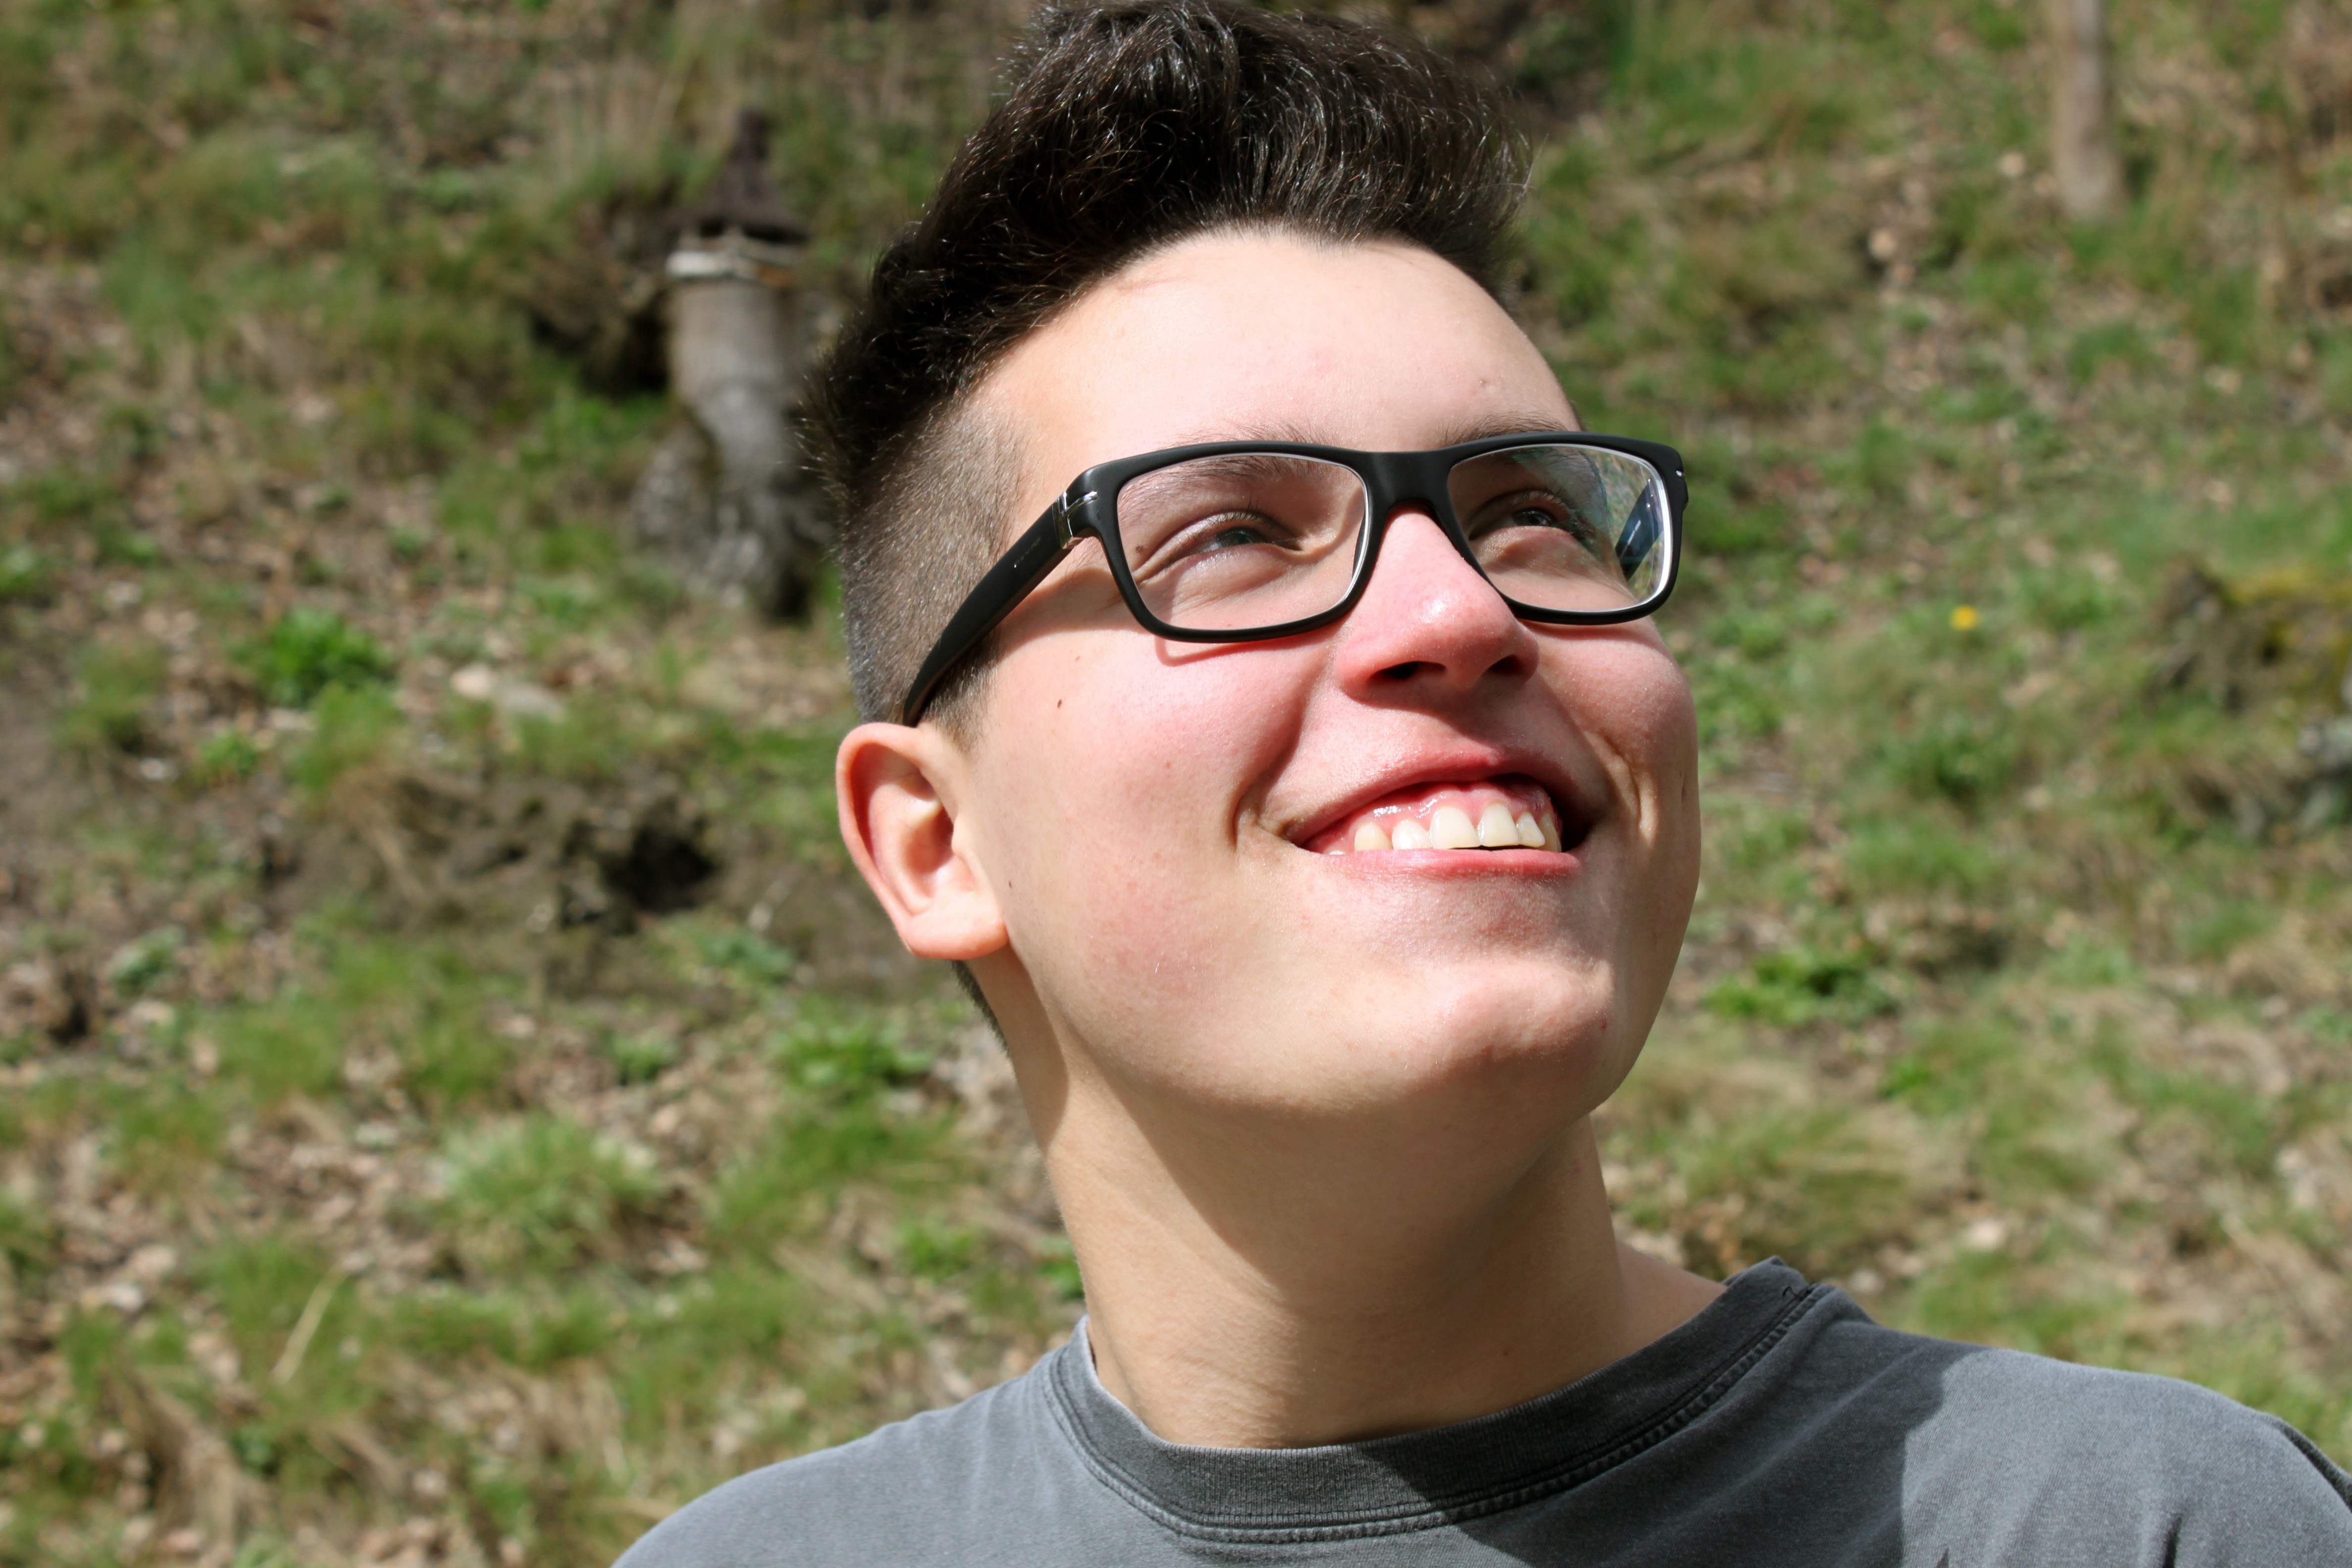
man, nature, grass, person, people, hair, boy, male, portrait, young, spring, human, facial expression, hairstyle, smile, laugh, happy, sunglasses, eye, glasses, beauty, pretty, teen, friendly, young people, portrait photography, vision care